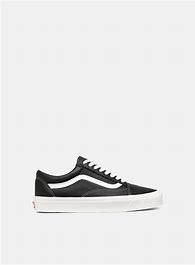
Brand: Vans
Model: Old Skool 36 DX